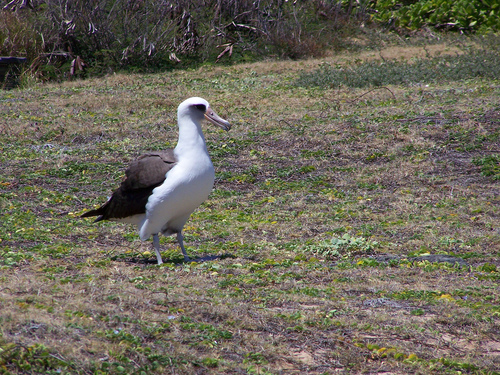
a white bird with black feathers and a light beak.
bird has white body feathers, white breast feather, and very long beaka larger sized white bird that has dark brown wings and a large points bill
this bird is white with brown on it and has a long, pointy beak.
this bird has a brown back and wings, with a white body and tarsi, and a long, thin, but slightly bulbous pink bill.
large bird with a large long orange bill, white body and dark brown wings.
this bird has wings that are black and has a big billthe bird has a white throat, brown wingbar and a large curved bill.
this bird a a big bill white head feathers with black circle around the eyes and white body feathers and black wings.
this bird is white with black and has a long, pointy beak.
Species: Laysan Albatross